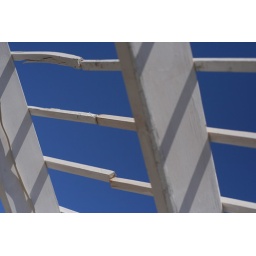
The white weathered wood of the Pergola I built last year against a beautifully blue sky